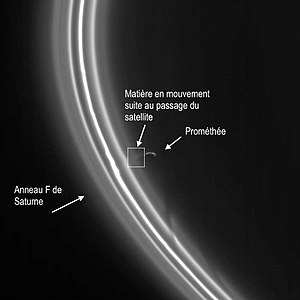
Hyrdemåne
Prometheus, der holder Saturns  tynde F-ring på plads.
En hyrdemåne er en måne, som med sin gravitation begrænser en planetrings udstrækning. Et eksempel er Saturns måne Pandora, der sammen med en anden måne, Prometheus, holder den tynde F-ring på plads.